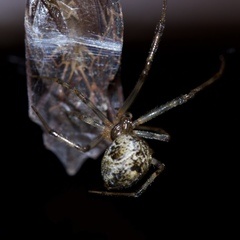
Species: Parasteatoda_tepidariorum